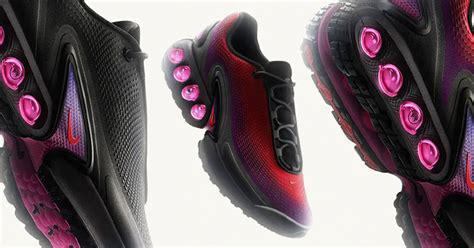
Brand: Nike
Model: Air Max DN